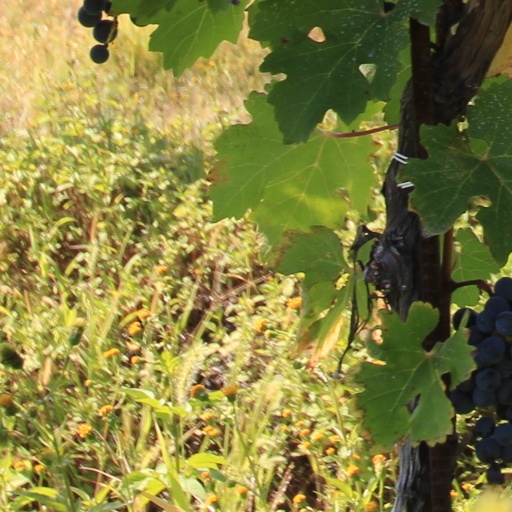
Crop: grape